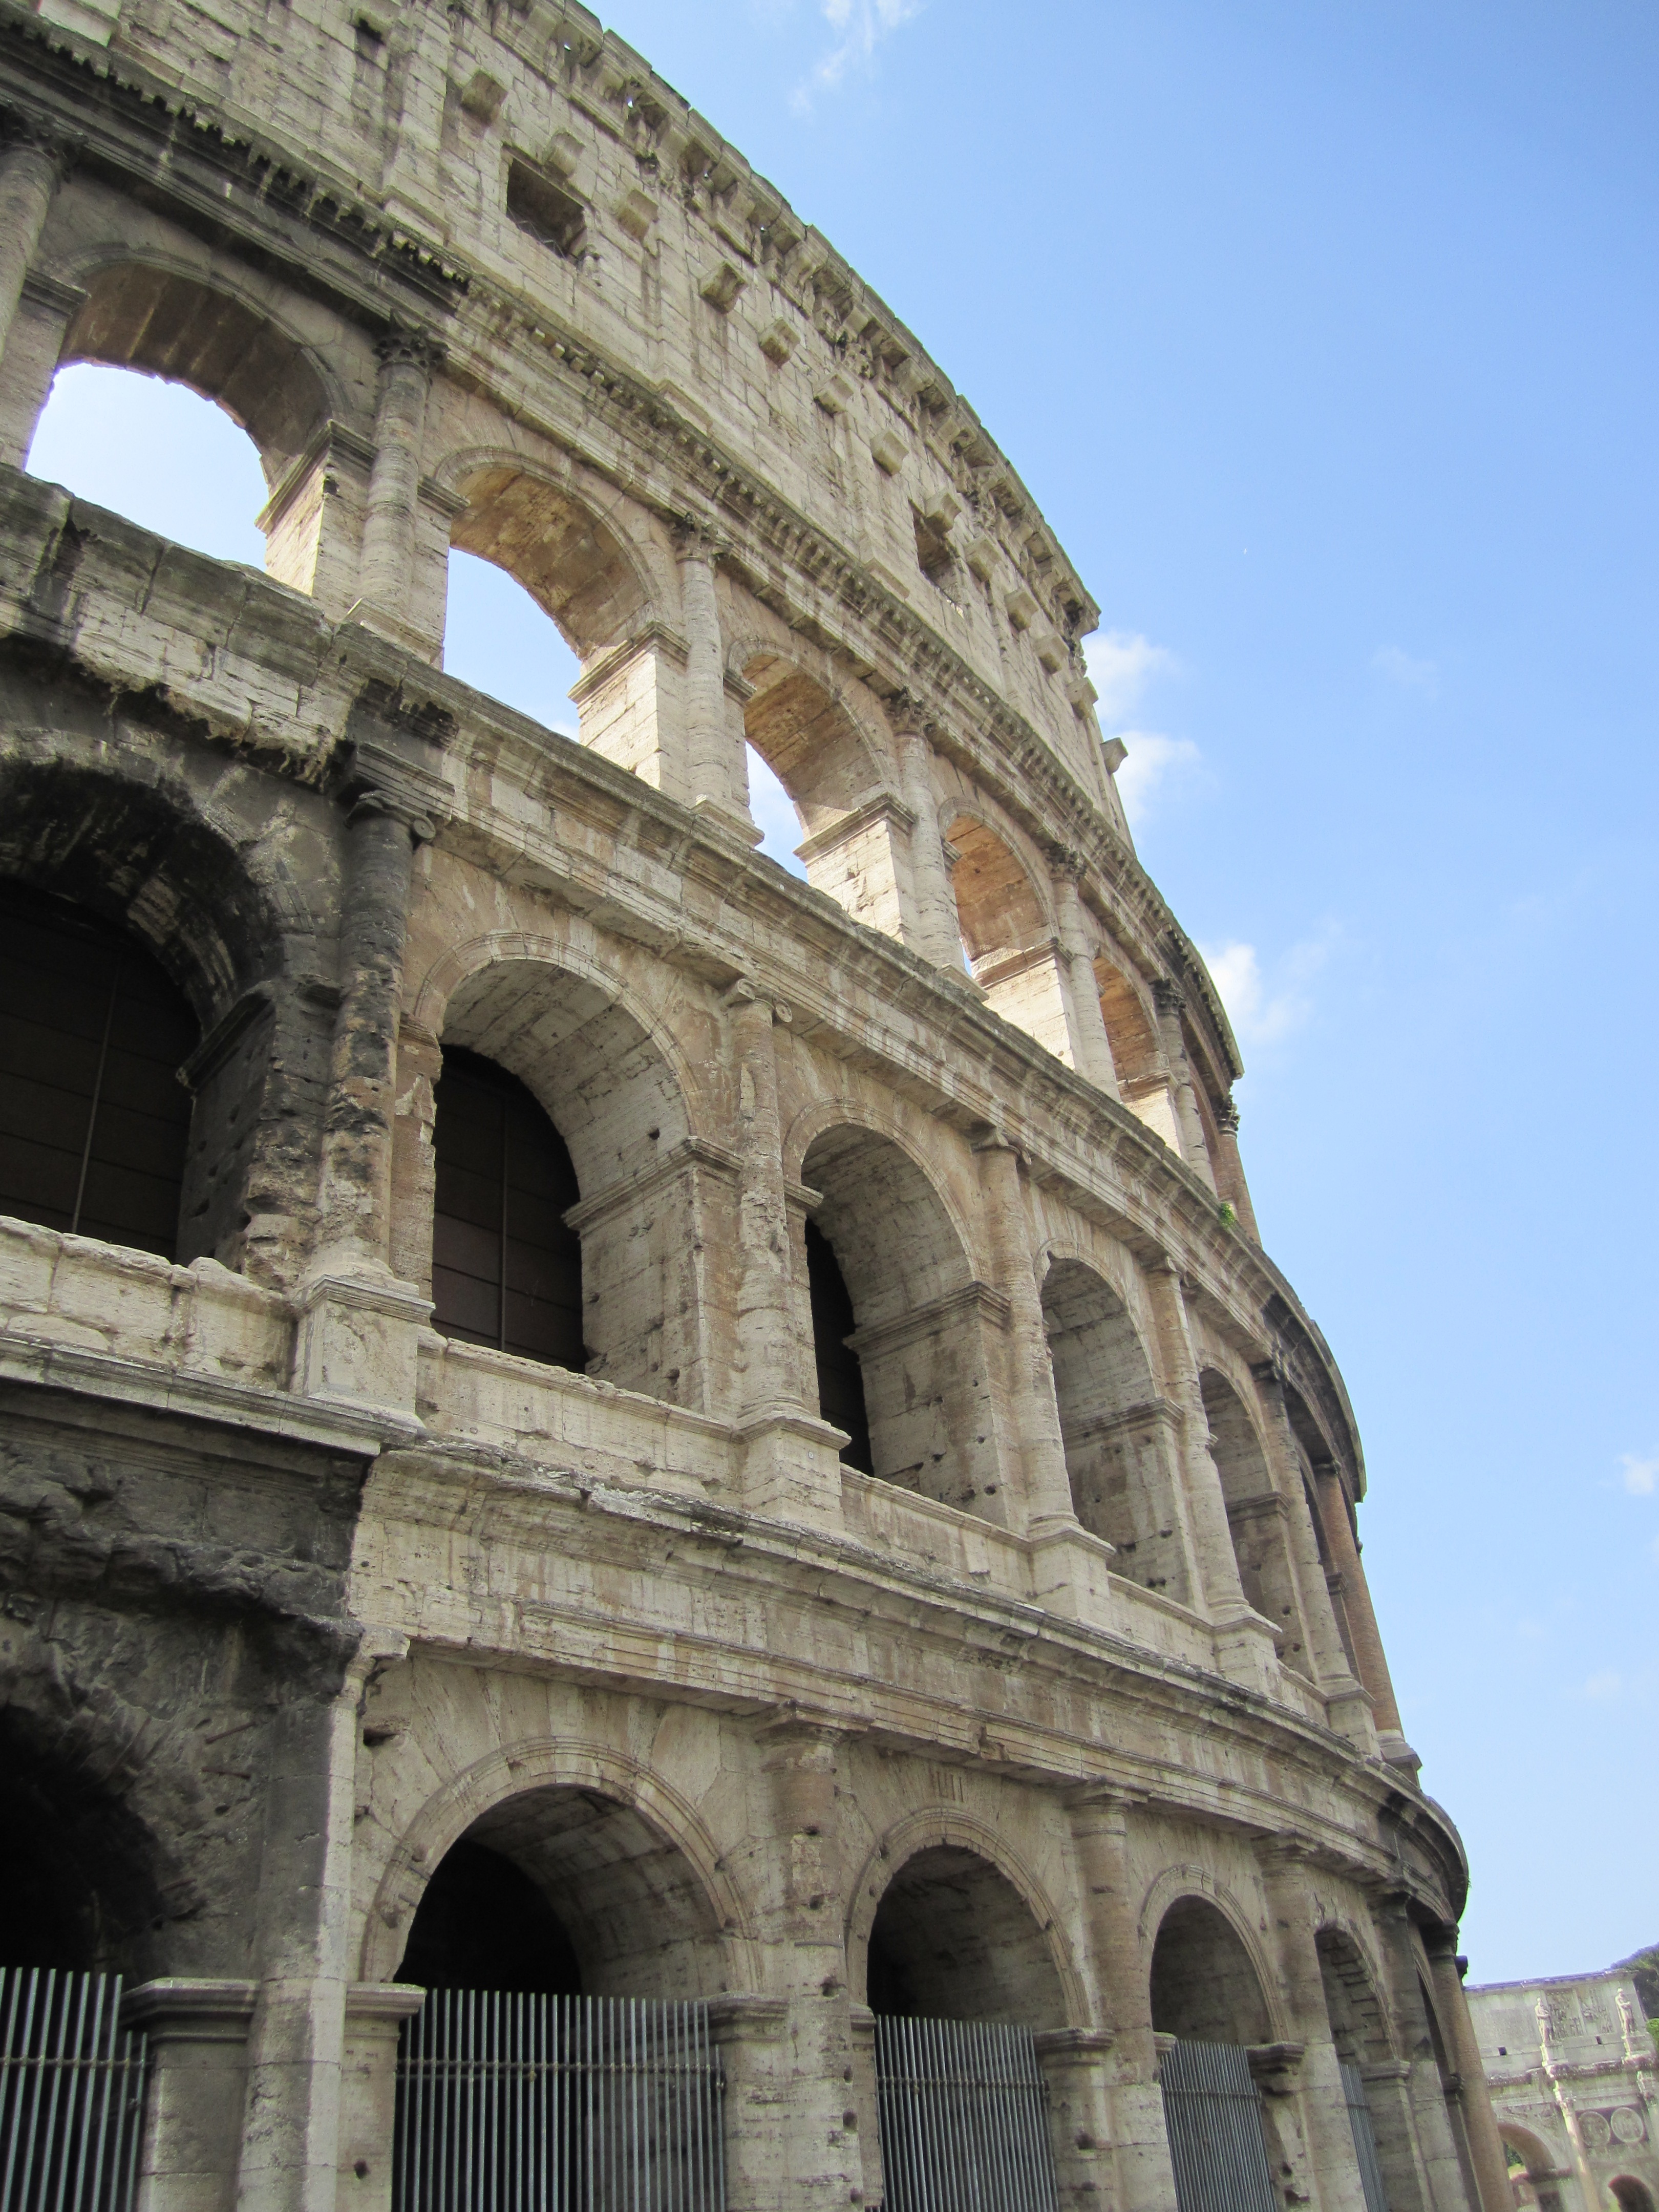
architecture, structure, monument, arch, column, landmark, italy, facade, colosseum, rome, amphitheatre, history, famous, basilica, ancient rome, triumphal arch, ancient history, colosseo, human settlement, ancient roman architecture